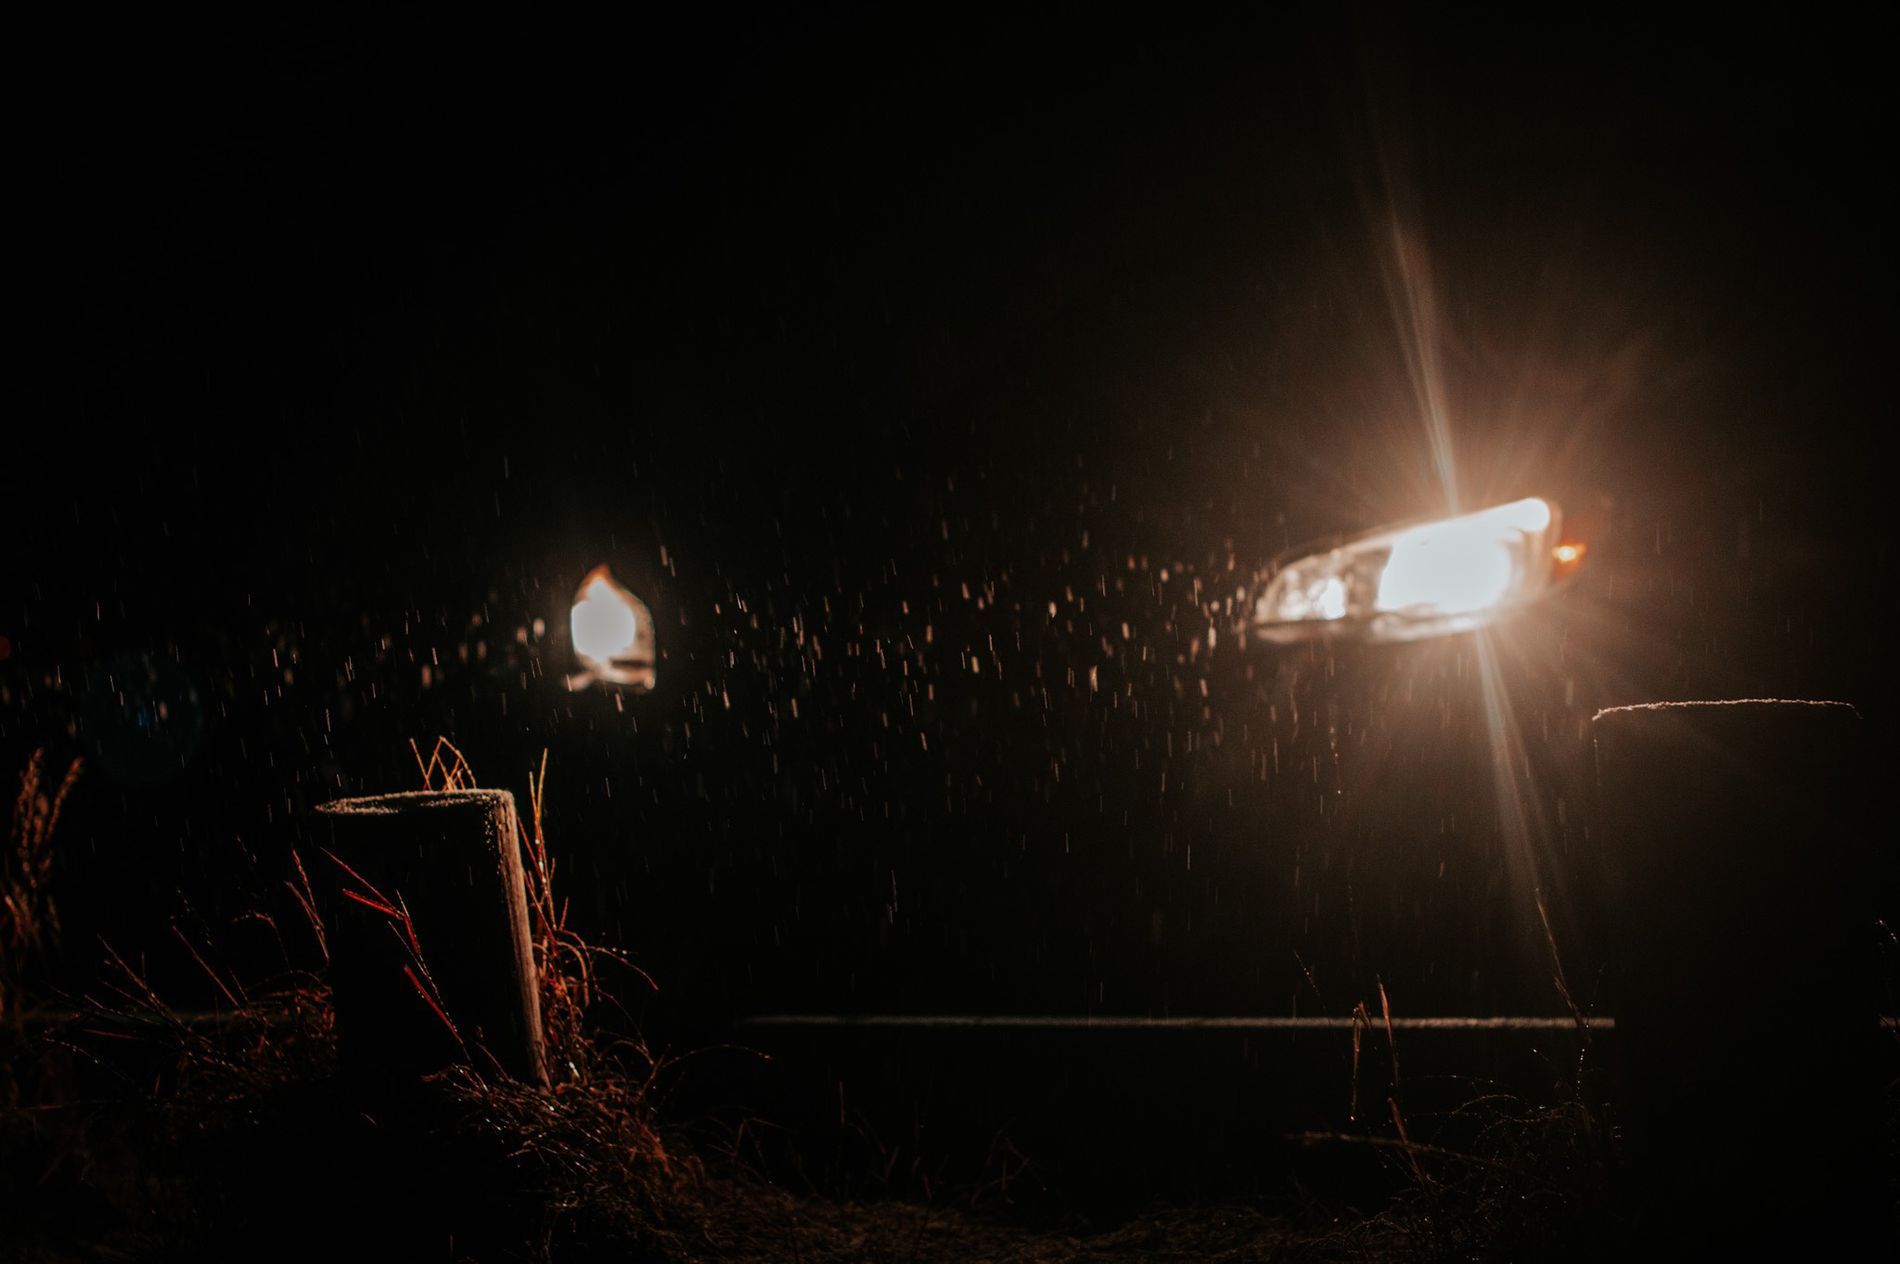
car in the dark
The photo was taken in the dark at night. It shows a car with its headlights on, standing in the darkness. There are raindrops in the air, visible from the light of the headlights. In front of the car are wooden poles, which appear to be a fence for a farm or perhaps a village.
The light in the photo is from the car's headlights. The background is black, highlighting the raindrops in front of the car. The photo was taken from a low angle, close to the ground, in front of the car. The low angle beautifully shows the pillars, headlights, and raindrops.
Labels: Flare, Light, Lighting, Plant, Tree, Astronomy, Moon, Nature, Night, Outdoors, Fire, Transportation, Vehicle, Headlight, Flame, Lamp, wood
Camera: NIKON CORPORATION NIKON D3200
Lens: 50.0 mm f/1.4
Aperture: F2.8
Exposure: 1/60 sec
ISO: 450
Focal length: 50